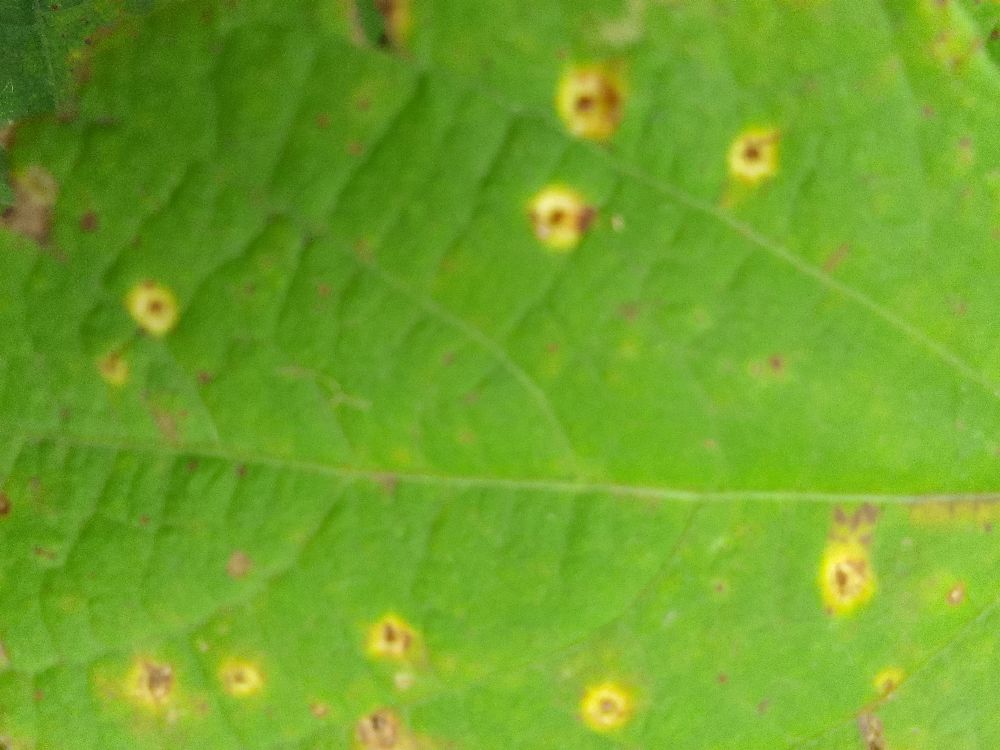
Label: rust